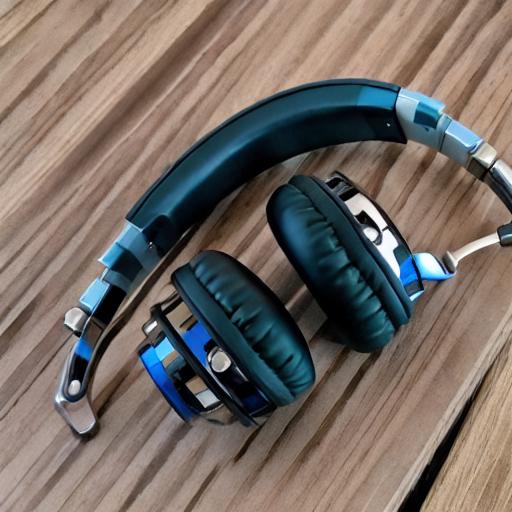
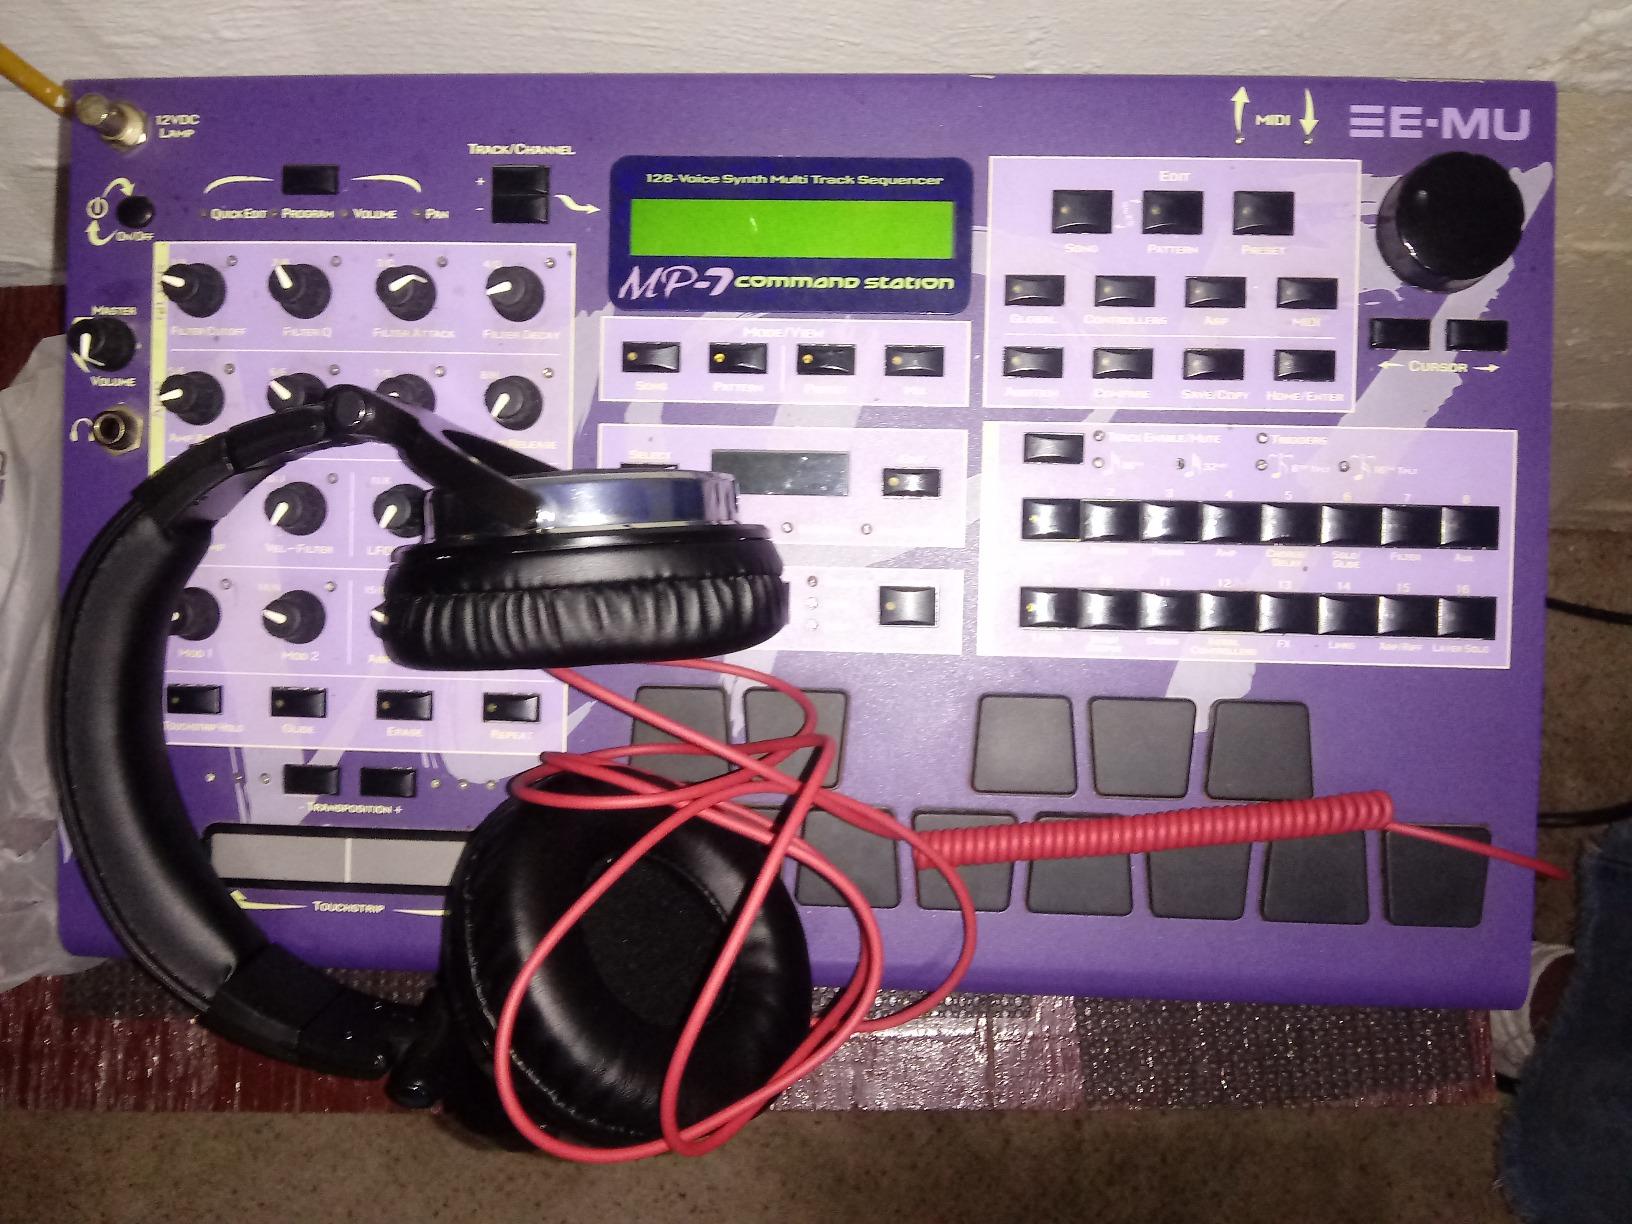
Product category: headphones
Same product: no